Bleez

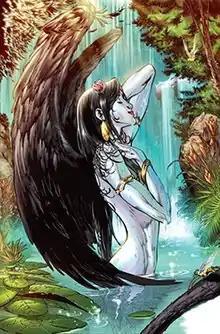

Bleez is a princess of the planet Havania, renowned for her great beauty. Many men seek her hand, but she rejects them all, often in a rude and abrasive manner. In response, two of her suitors meet with Sinestro Corps member Baron Ghazz and tempt him with stories of Bleez's beauty. He kidnaps Bleez, kills her mother, and takes her to Ranx the Sentient City. The Sinestro Corps torture and rape Bleez and remove her wings before her rage attracts a Red Lantern ring, enabling her to escape.